Sofiya Ozerkova

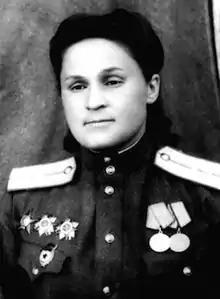
Ozerkova, 1945

Sofiya Ivanovna Ozerkova (3 November 1912 late 20th century) was the senior regiment engineer and head of maintenance in the women's 46th Guards Night Bomber Aviation Regiment, dubbed the “Night Witches”.